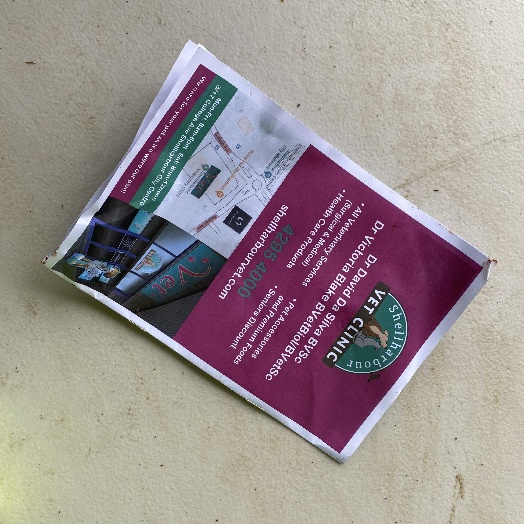
Label: Paper